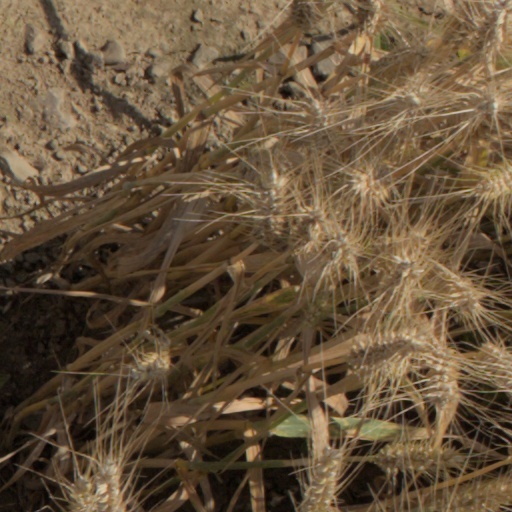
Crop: wheat